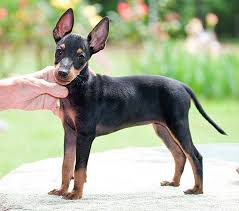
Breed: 237-n000095-toy_terrier